Rizal Park

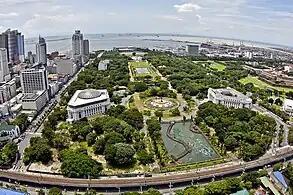
Rizal Park in 2022 viewed from the controversial Torre de Manila

Rizal Park was renovated by the National Parks Development Committee in 2011. The German-Filipino William Schaare, who built the old musical dancing fountain at the pool in the 1960s, handled its restoration. Among the other things that were restored were the Flower Clock (now known as the World-Class Filipino Bloom), the "Noli Me Tangere" Garden and the Luzviminda Boardwalk, which were opened just in time for the 150th birthday celebration of Jose Rizal.